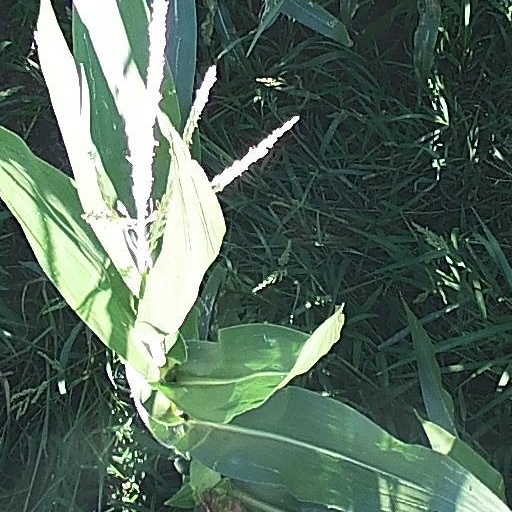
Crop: maize; corn